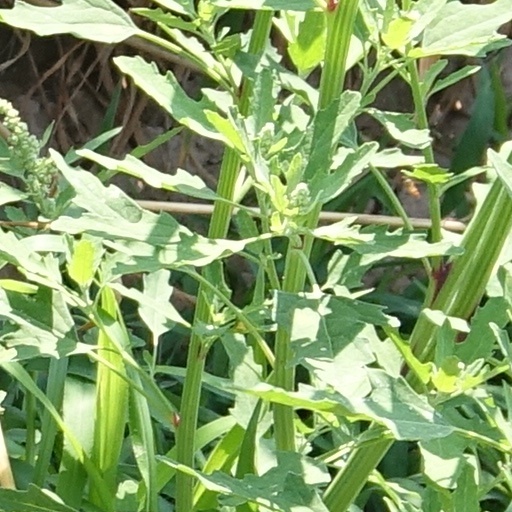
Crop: wheat